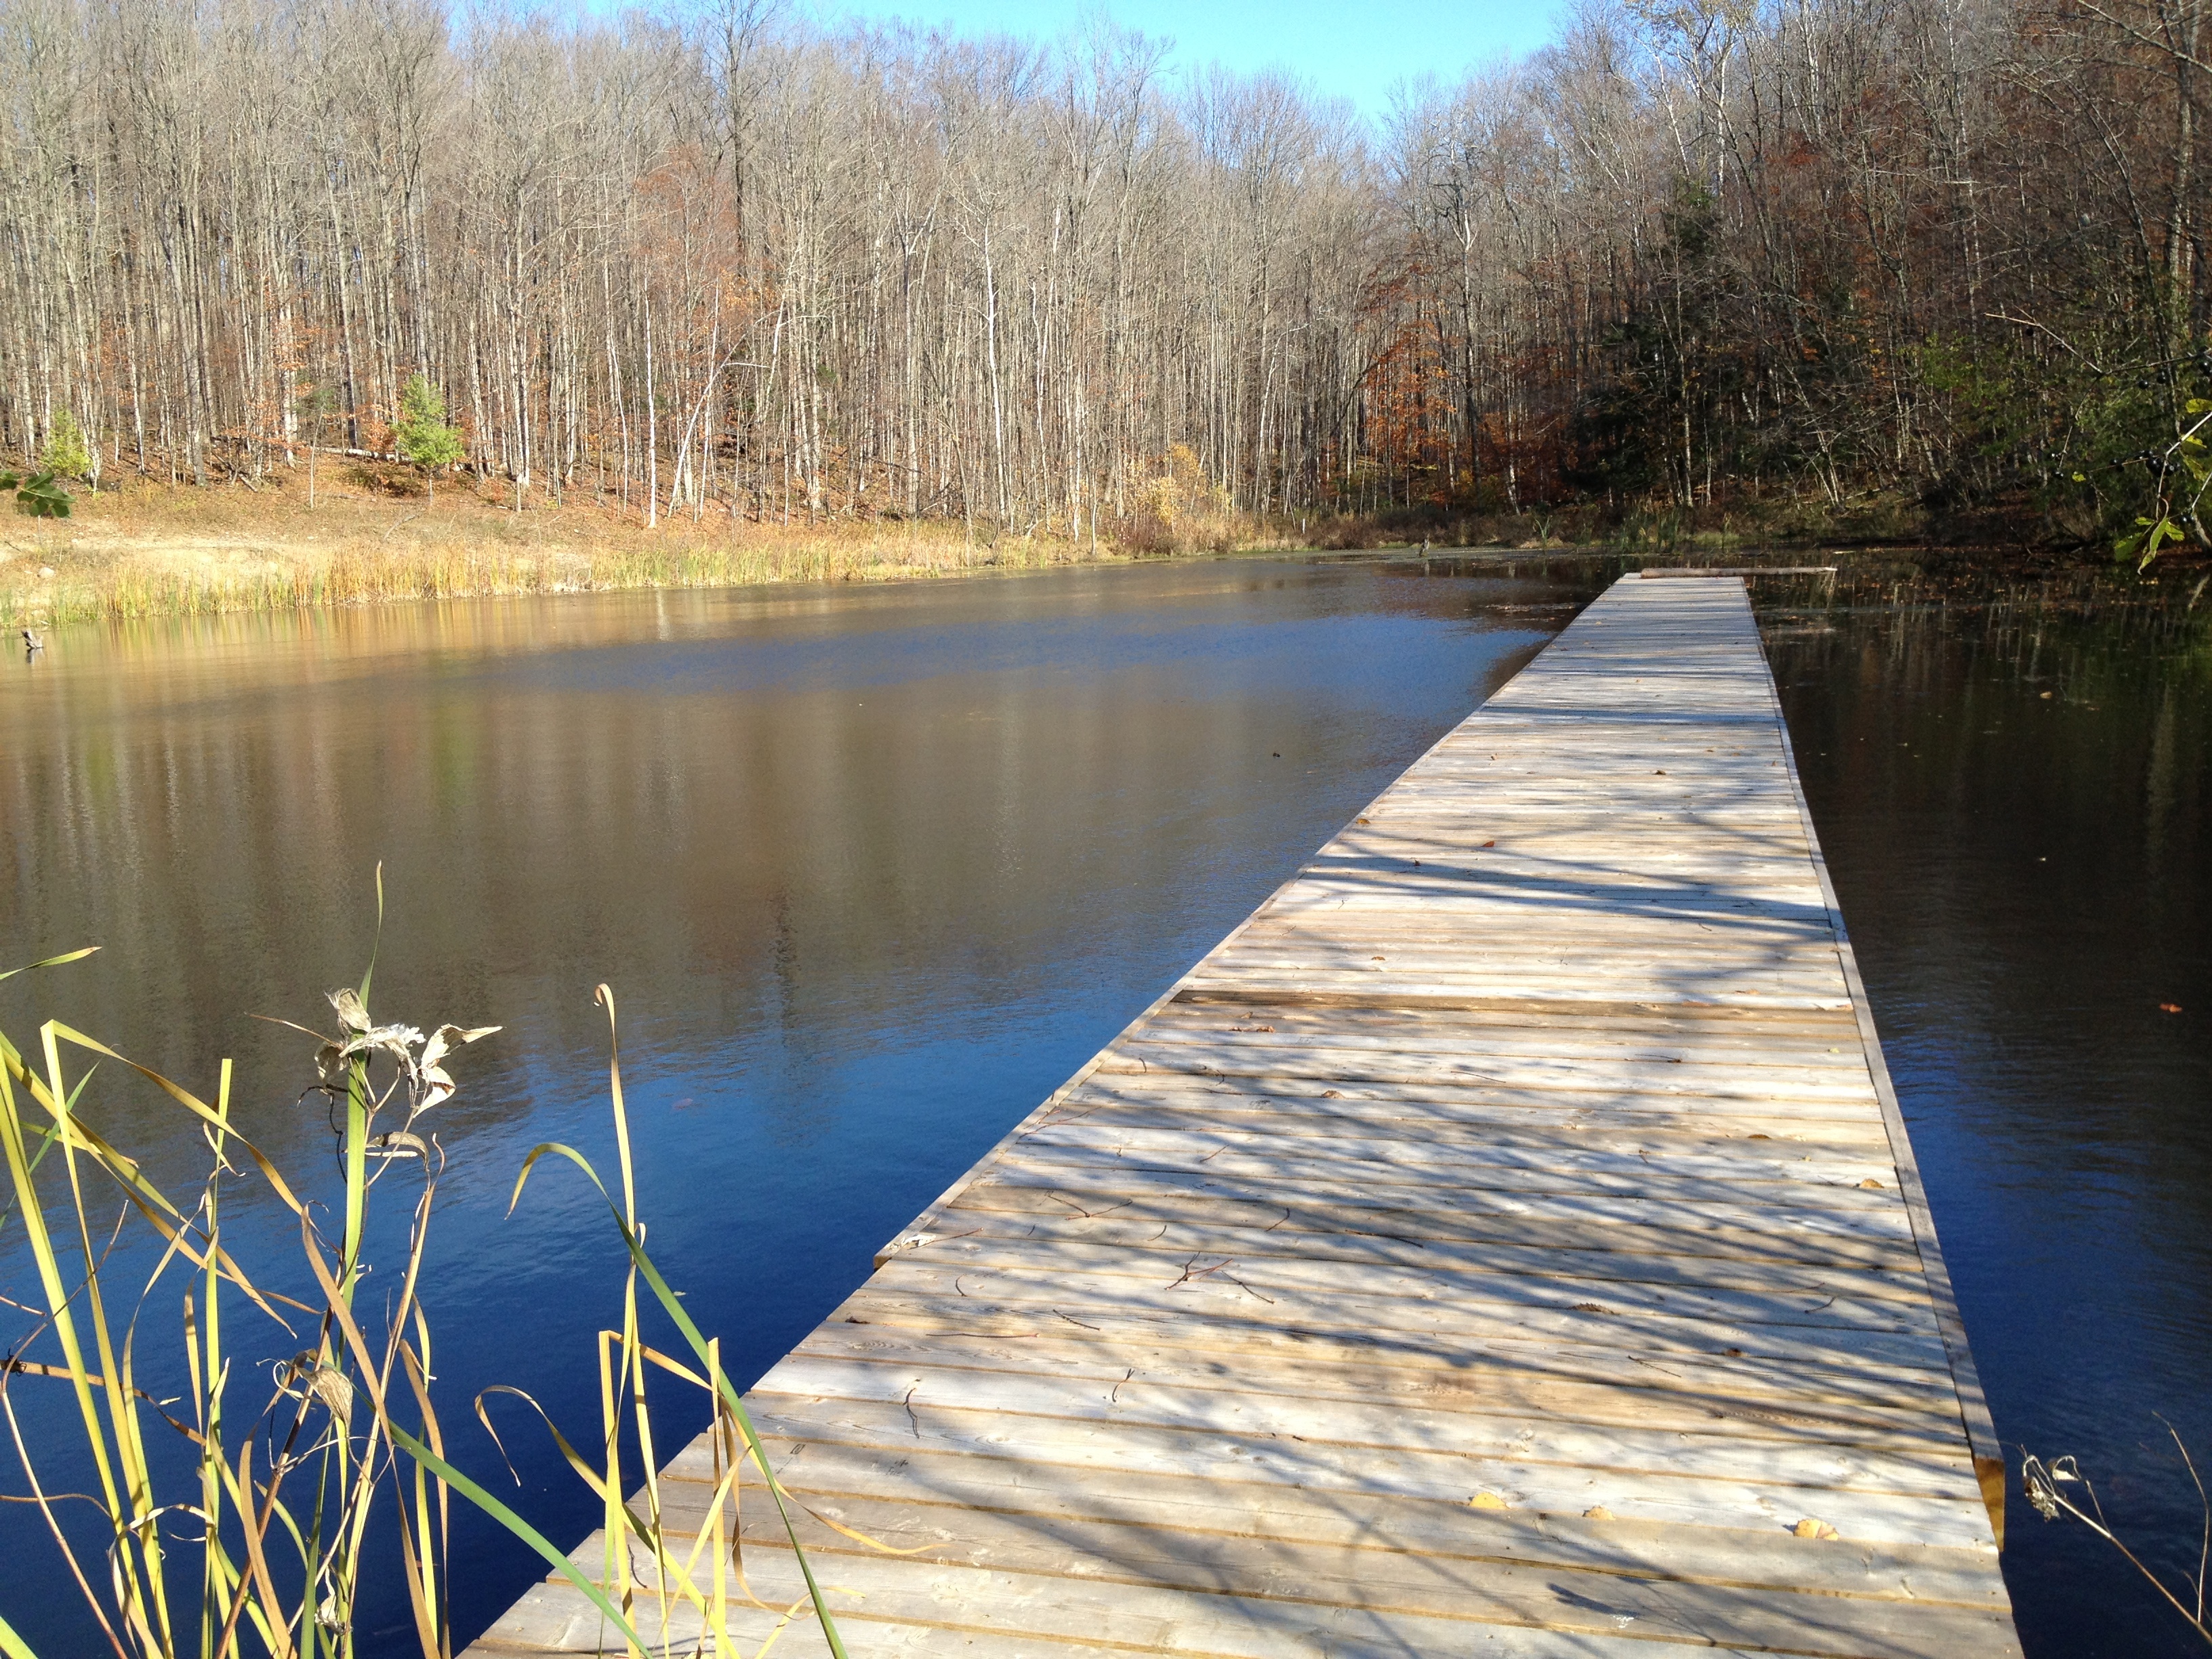
tree, water, lake, river, pond, reflection, autumn, reservoir, waterway, body of water